Tower Green

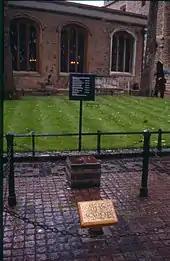
Side of the Church of St Peter ad Vincula viewed across Tower Green

Tower Green is an open space located south of the Chapel Royal of St. Peter ad Vincula. Beheading in the privacy of the Tower Green was considered a privilege of rank; the executed were spared insults from jeering crowds, and the monarch was spared bad publicity. Other prisoners in the tower were executed in public on Tower Hill, just outside the fortress, or at Tyburn on the other side of the city. In the middle of the green is a small square plot paved with granite, which shows the site commonly believed to be the spot on which stood the scaffold on which private executions took place. The granite paving was specially created by order of Queen Victoria.